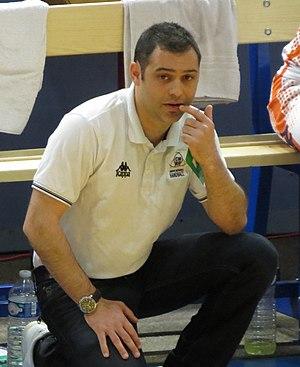
Jérémy Roussel lors de Créteil HB vs Chartres HB - Championnat de France - 5 mai 2016
Le C' Chartres Métropole handball est un club de handball français situé à Chartres dans le département d'Eure-et-Loir en région Centre-Val de Loire.
Jérémy Roussel, né le 15 juin 1978 à Clermont-Ferrand, est un ancien joueur et actuel entraîneur de handball. Il a joué en tant que professionnel de 1995 à 2008.